Pasay

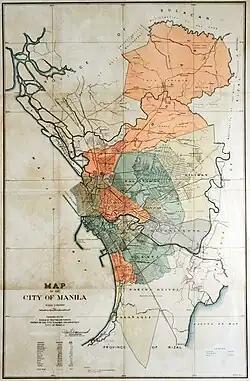
Map of the City of Greater Manila in 1942, depicting the northern part of present-day Pasay included, while the southern portion is under the "Sakura Heiyei" military reservation.

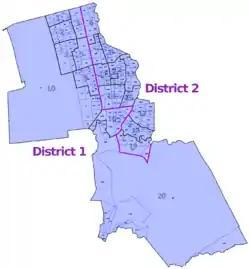
Zones and barangays of Pasay

On June 11, 1901, Pineda was incorporated into the Province of Rizal. Pascual Villanueva was appointed as municipal president. On August 4, 1901, the Pineda municipal council passed a resolution petitioning that the original name of Pasay be returned. On September 6, 1901, the Philippine Commission, acting on the request of the townsfolk, passed Act No. 227 renaming Pineda back to Pasay. Two years later, on October 12, 1903, Act No. 942 merged Pasay with the southern municipality of Malibay, expanding its territory. With a population of 8,100 in 1903, Pasay was placed under the fourth-class category together with 9 other municipalities.